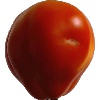
Label: Tomato 1